57th Medical Detachment

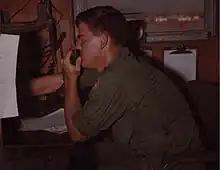
PFC Roger Davis of the 57th Medical Detachment receives a medical evacuation request over the radio, requesting that a soldier be evacuated from the battlefield. The soldier will ultimately be evacuated to the 93d Evacuation Hospital on Long Binh Post, 13 April 1967

The 57th Medical Detachment was organized under TO&E 8-500D implemented by USARPAC General Order number 37 dated 25 February 1966. This was changed by USARPAC General Order number 218, dated 26 October 1967, authorizing the unit to operate under MTOE 8-500D.